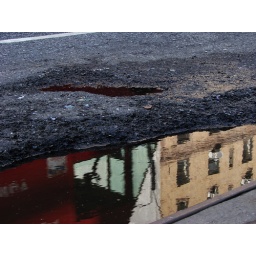
truck in water